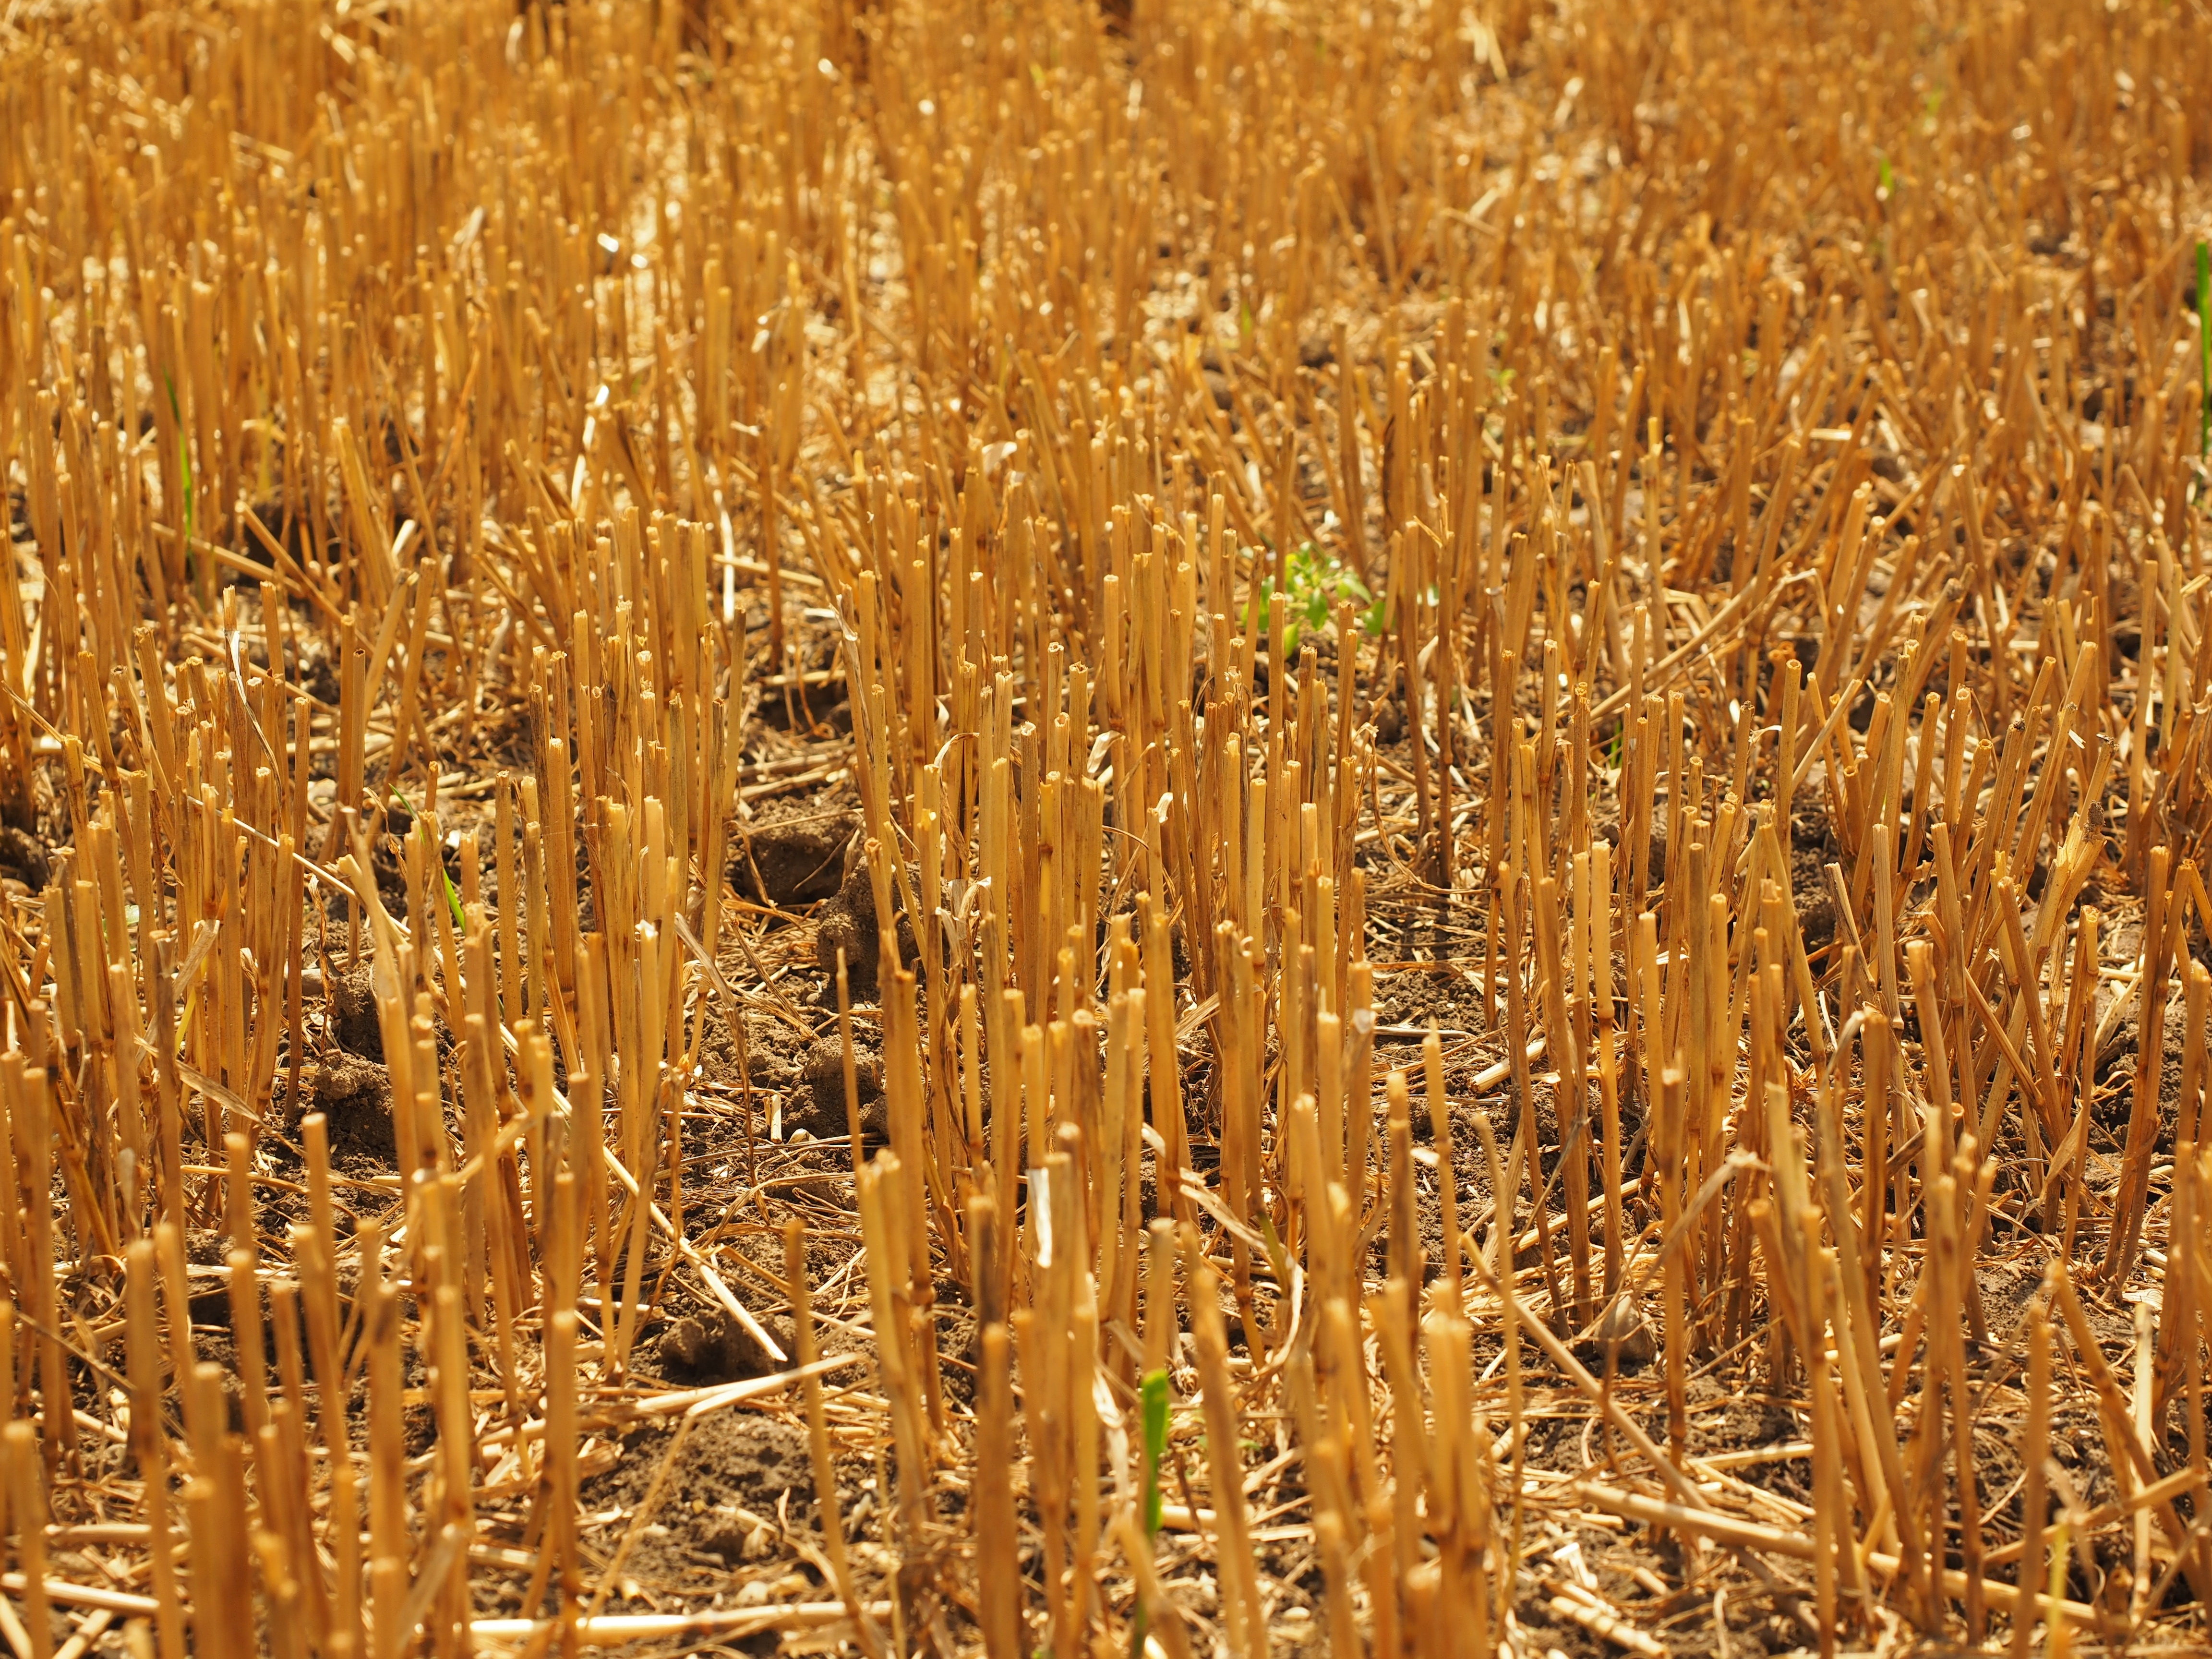
grass, plant, field, wheat, prairie, food, harvest, crop, soil, agriculture, cereal, wheat field, straws, stubble, grassland, straw, rye, cornfield, harvested, flowering plant, commodity, grass family, land plant, phragmites, food grain